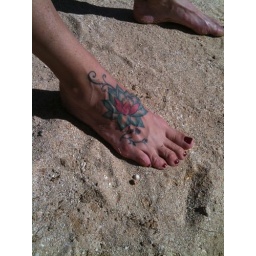
Lotus flower in the sand